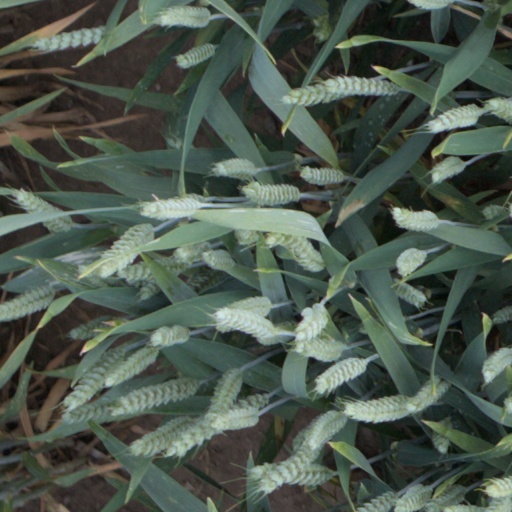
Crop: wheat